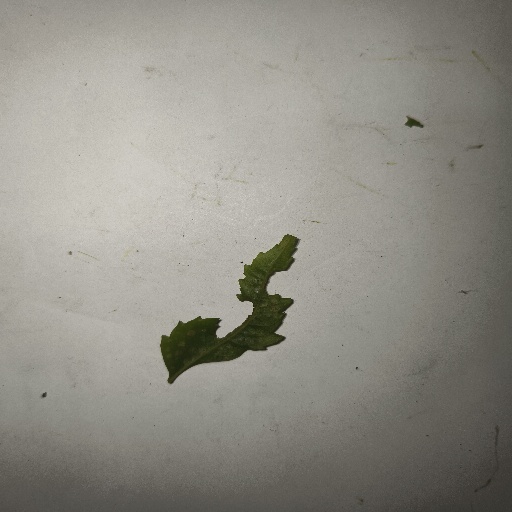
Species: Neem
Leaf condition: Shot Hole Leaf